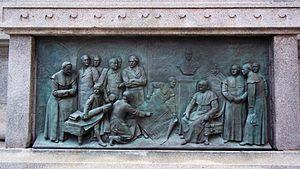
Monument à Ignace Bourget, situé devant la Basilique-cathédrale Marie-Reine-du-Monde, boulevard René-Lévesque Ouest, Montréal
Le monument de l'évêque Ignace Bourget est une œuvre de Louis-Philippe Hébert située devant la basilique-cathédrale Marie-Reine-du-Monde à Montréal.